World Outgames

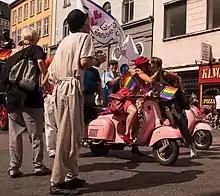
2009 World Outgames held in Copenhagen

The seventh edition of the Gay Games was supposed to take place in Montreal in 2006, but the Federation of Gay Games (FGG) removed their sanction after it and Montreal 2006 were unable to agree on the size of the games and the demand for external control of the Montreal 2006 budget by the FGG. When Montreal 2006 announced its intention to continue organizing the games without the sanction of the FGG, based on an informal survey sent to several organizations, the Gay Games for 2006 were awarded to Chicago and intentionally setup to compete head to head with the Montreal event. This separation developed into the first edition of the World Outgames, licensed by the Gay and Lesbian International Sport Association, the city of Montreal, the Province of Quebec, the Government of Canada, GlaxoSmithKline, Air Canada, Labatt Brewing Company, Bell Canada, as well as dozens of other national and international businesses and media organisations including the Canadian Broadcasting Corporation.